Period 2 element

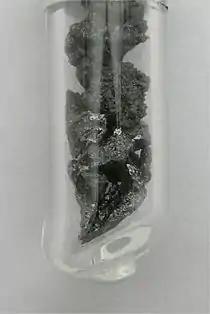
Boron chunks

Boron (B) is the chemical element with atomic number 5, occurring as B and B. At standard temperature and pressure, boron is a trivalent metalloid that has several different allotropes. Amorphous boron is a brown powder formed as a product of many chemical reactions. Crystalline boron is a very hard, black material with a high melting point and exists in many polymorphs: Two rhombohedral forms, α-boron and β-boron containing 12 and 106.7 atoms in the rhombohedral unit cell respectively, and 50-atom tetragonal boron are the most common. Boron has a density of 2.34. Boron's most common isotope is B at 80.22%, which contains 5 protons and 6 neutrons. The other common isotope is B at 19.78%, which contains 5 protons and 5 neutrons. These are the only stable isotopes of boron; however other isotopes have been synthesised. Boron forms covalent bonds with other nonmetals and has oxidation states of 1, 2, 3 and 4.